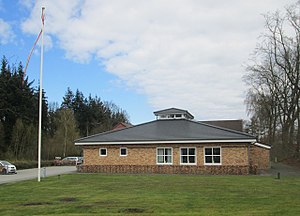
Sporskifte (Flensborg)
Det Danske Hus i Sporskifte
Det Danske Hus i Sporskifte (Weiche), Flensborg
Sporskifte eller Weiche er en bydel i det sydlige Flensborg, der blev etableres i årene kort før 1864 omkring en ny Jernbanestation cirka 4 kilometer syd for bykernen. Bydelen består af de to statistiske distrikter Sophiegård i øst og Skæferhus i vest. Bydelen har cirka 6.800 indbyggere. I Sporskifte krydser Hærvejen landevejen mellem Flensborg og Husum.